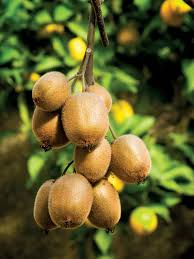
Label: Kiwi